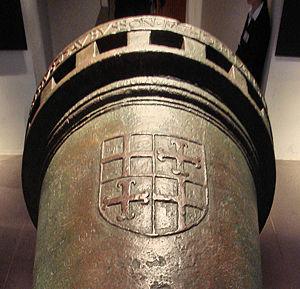
Pierre d'Aubusson, né en 1423 au château du Monteil, mort en 1503 à Rhodes, fut le 40ᵉ grand maître des Hospitaliers de l'ordre de Saint-Jean de Jérusalem, cardinal et légat du pape en Asie. Il fut surnommé le « bouclier de la chrétienté ».